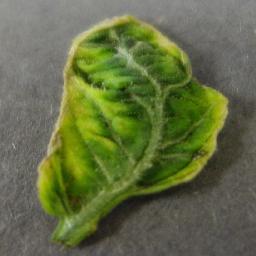
Label: Tomato___Tomato_Yellow_Leaf_Curl_Virus